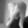
ASL letter: Q